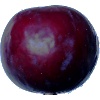
Label: Plum 2